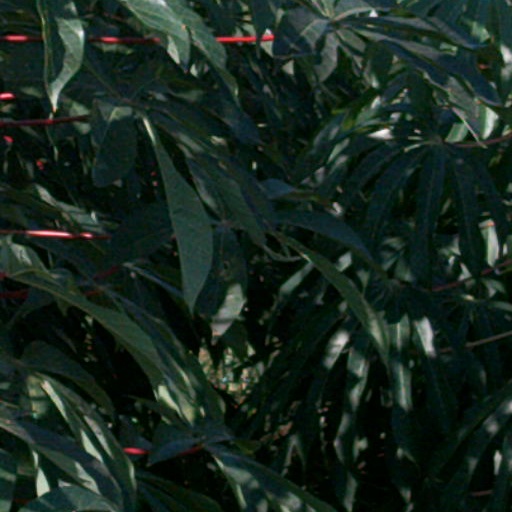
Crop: cassava